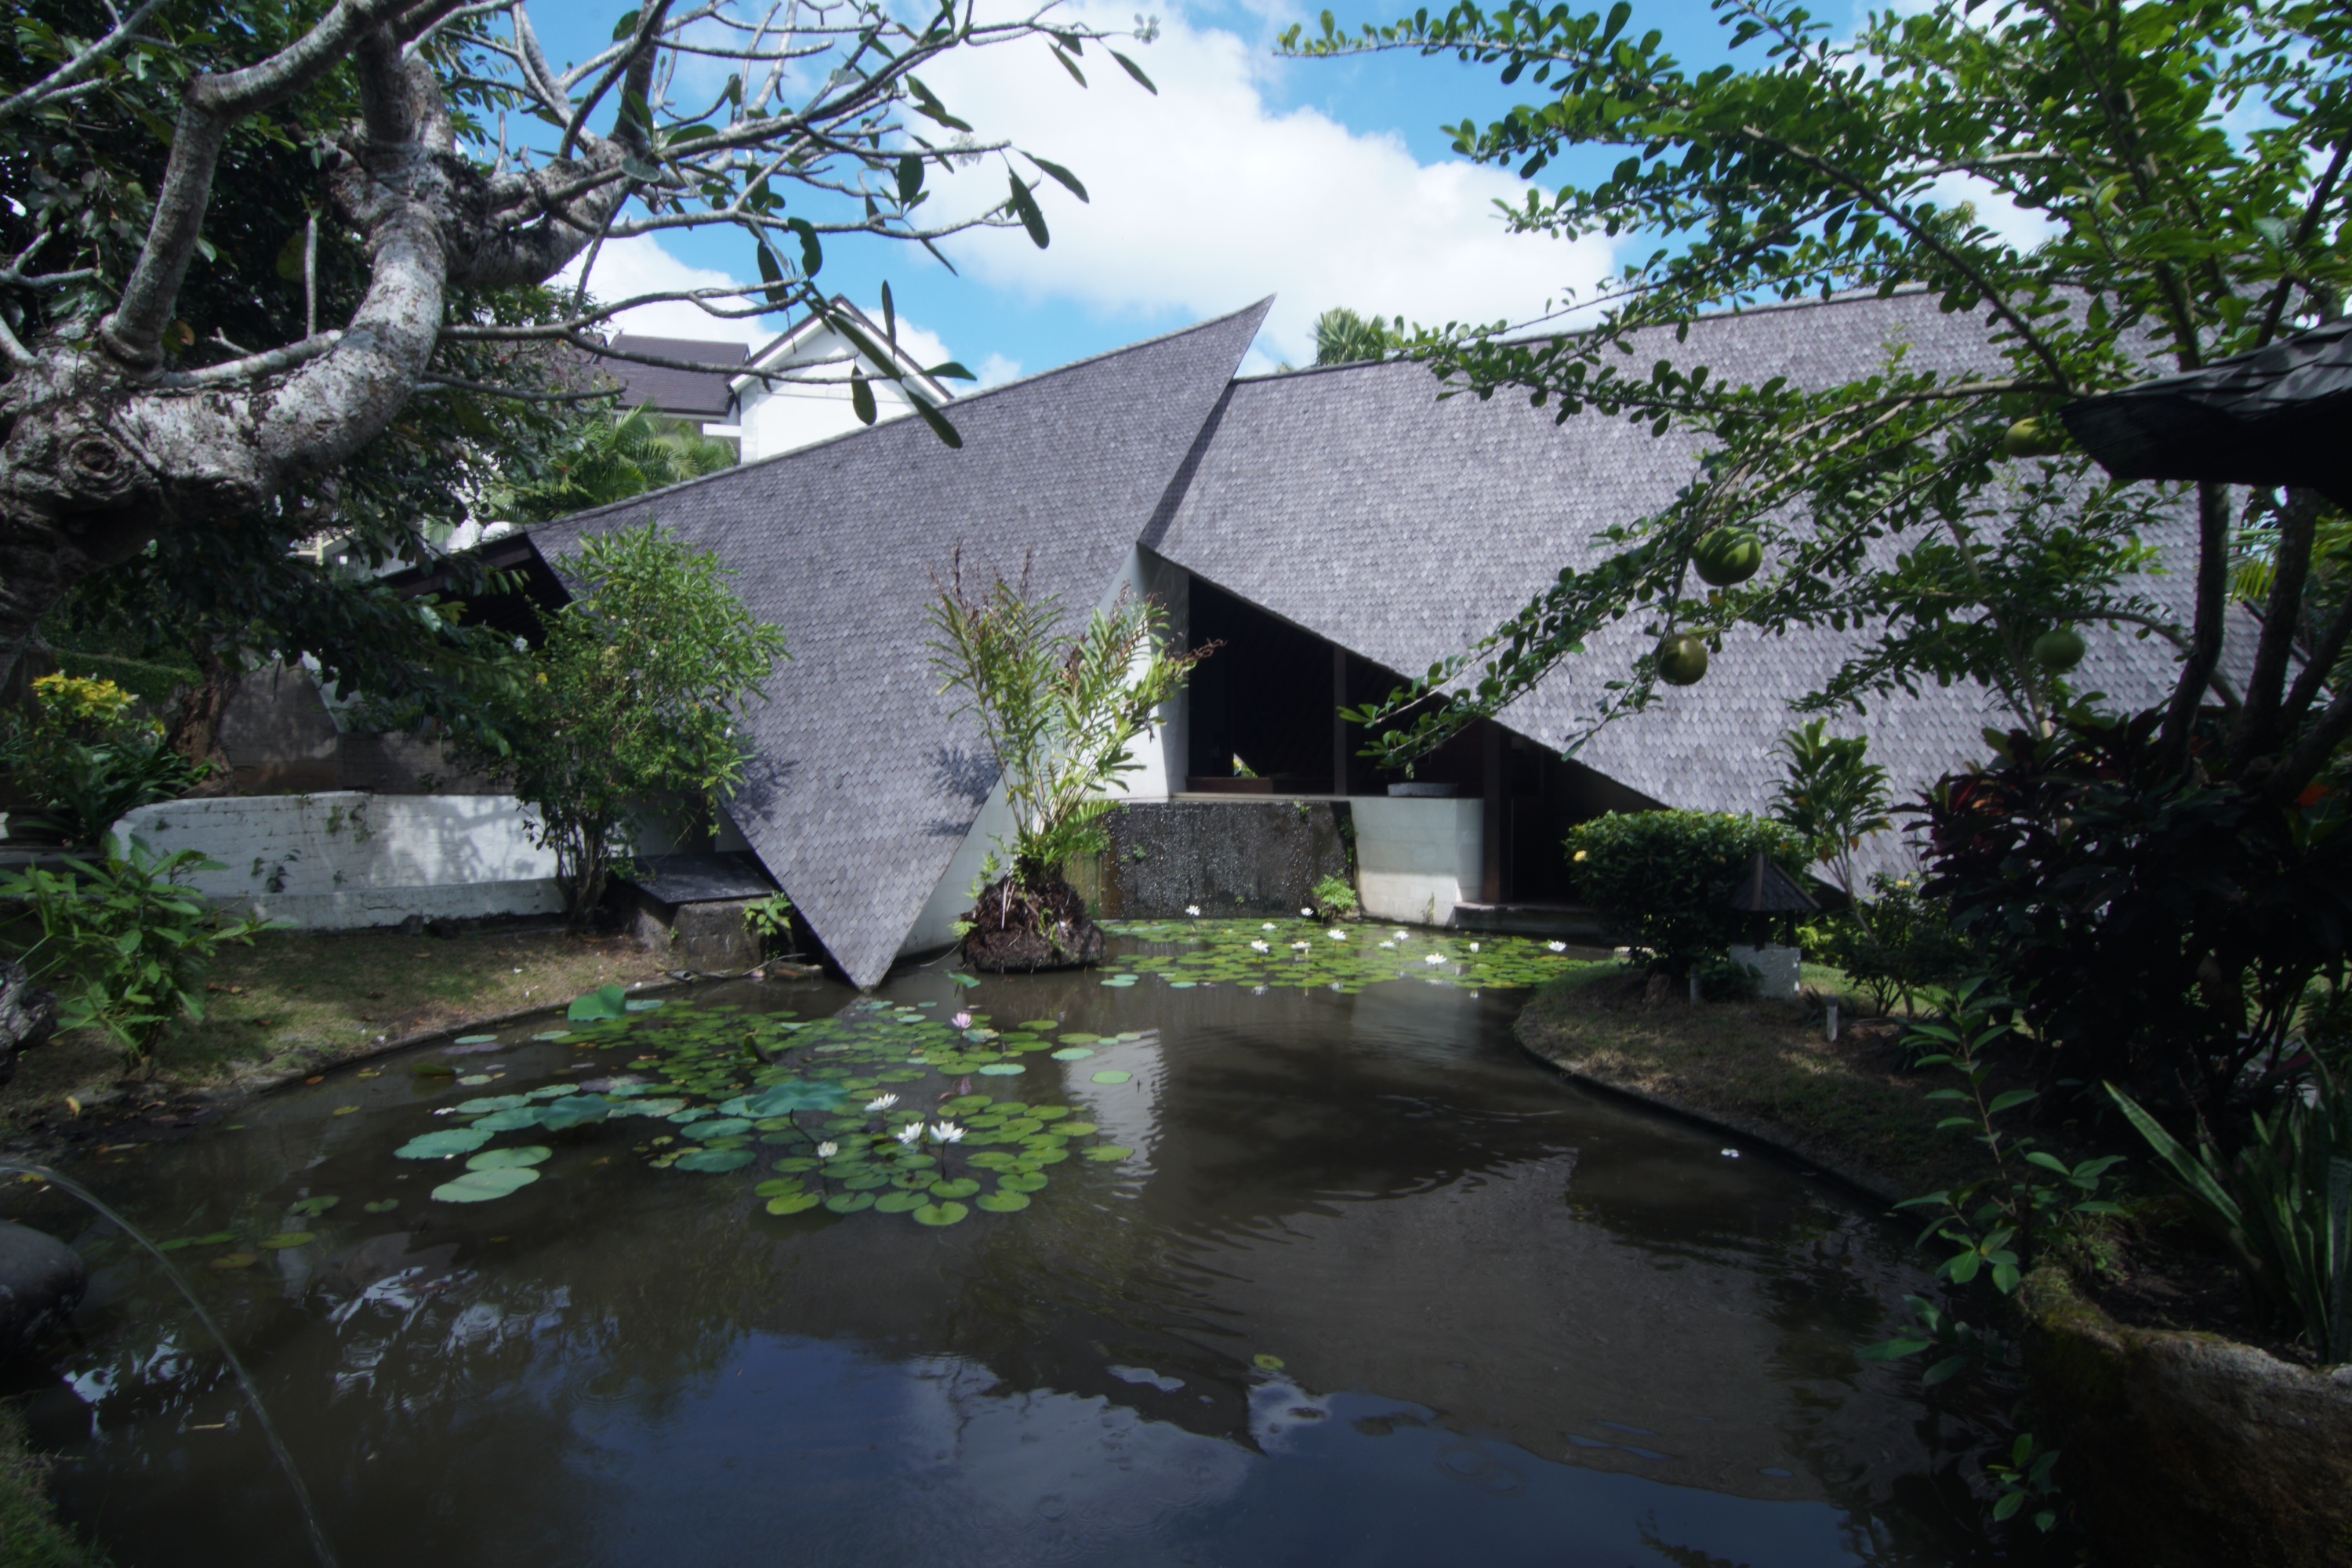
villa, bali, house, exterior, exotic, nature, pond, tropical, island, indonesia, architecture, water, reflection, property, tree, real estate, estate, home, water resources, watercourse, cottage, plant, resort, landscape, jungle